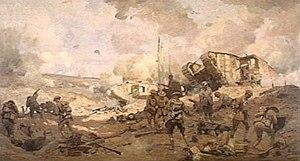
Le capitaine William Frederick Longstaff est un peintre australien de scènes de guerre, surtout connu pour ses peintures commémorant les morts de la Première Guerre mondiale.
La bataille de la Ligne Hindenburg, qui débuta le 18 septembre 1918, fut une bataille majeure de l'Offensive des Cent-Jours qui contribua à l'issue de la guerre. Les troupes canadiennes et britanniques, en avant-garde, lancèrent cette attaque contre la ligne allemande, poursuivant l'utilisation massive des chars telle qu'elle avait été entamée au cours de la bataille d'Amiens. Cette bataille contribua à la fin de la guerre des tranchées.